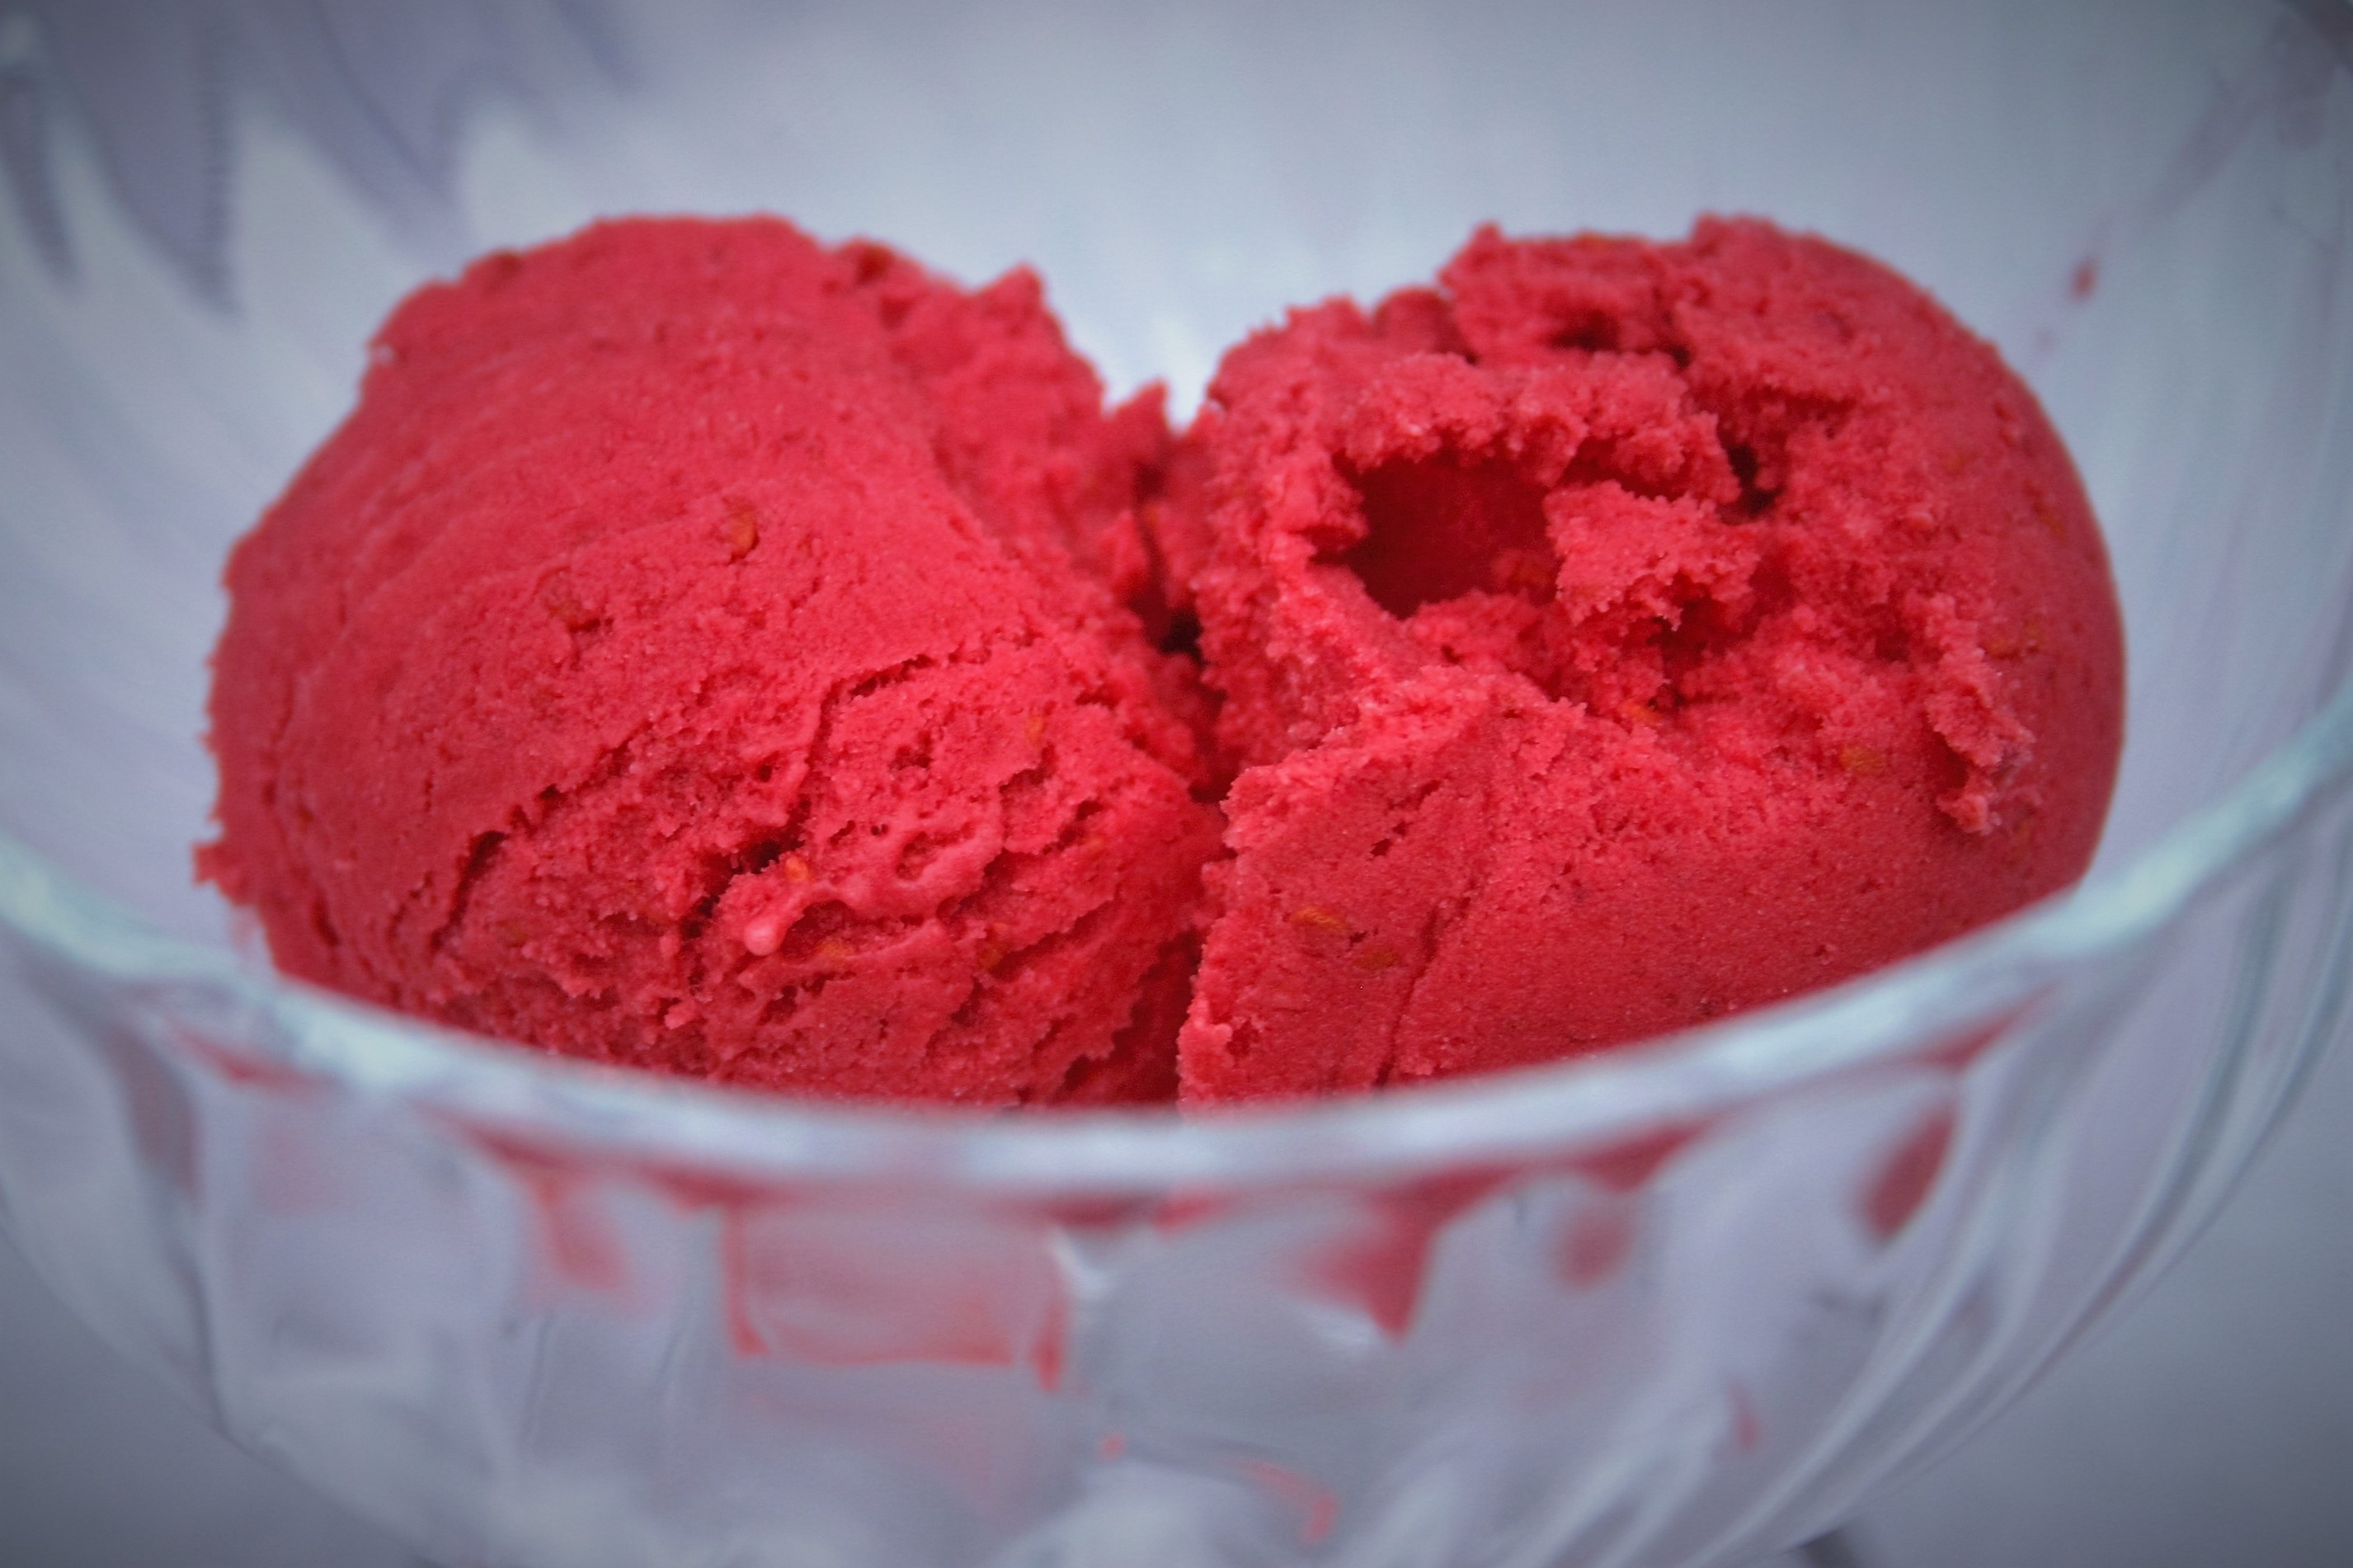
raspberry, fruit, petal, heart, food, produce, frozen, ice cream, dessert, cream, lip, strawberry, strawberries, sorbet